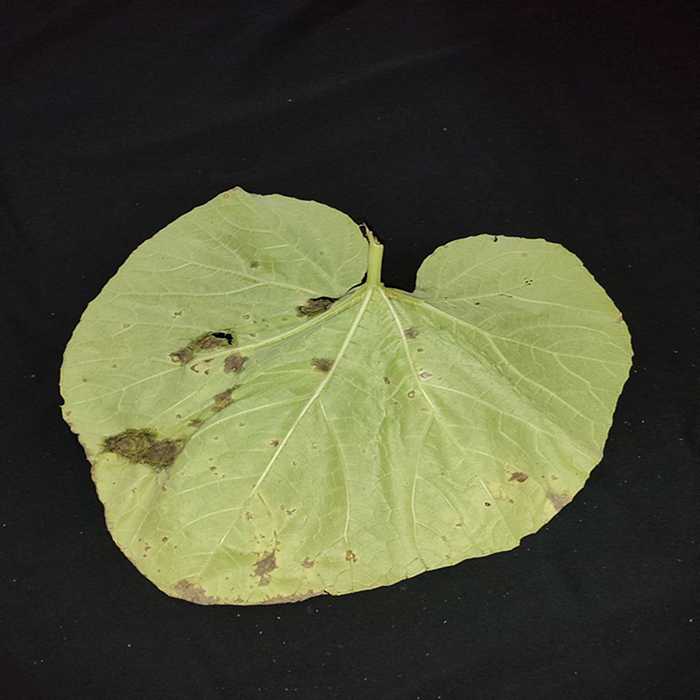
Plant: Bottle gourd
Label: Downey mildew